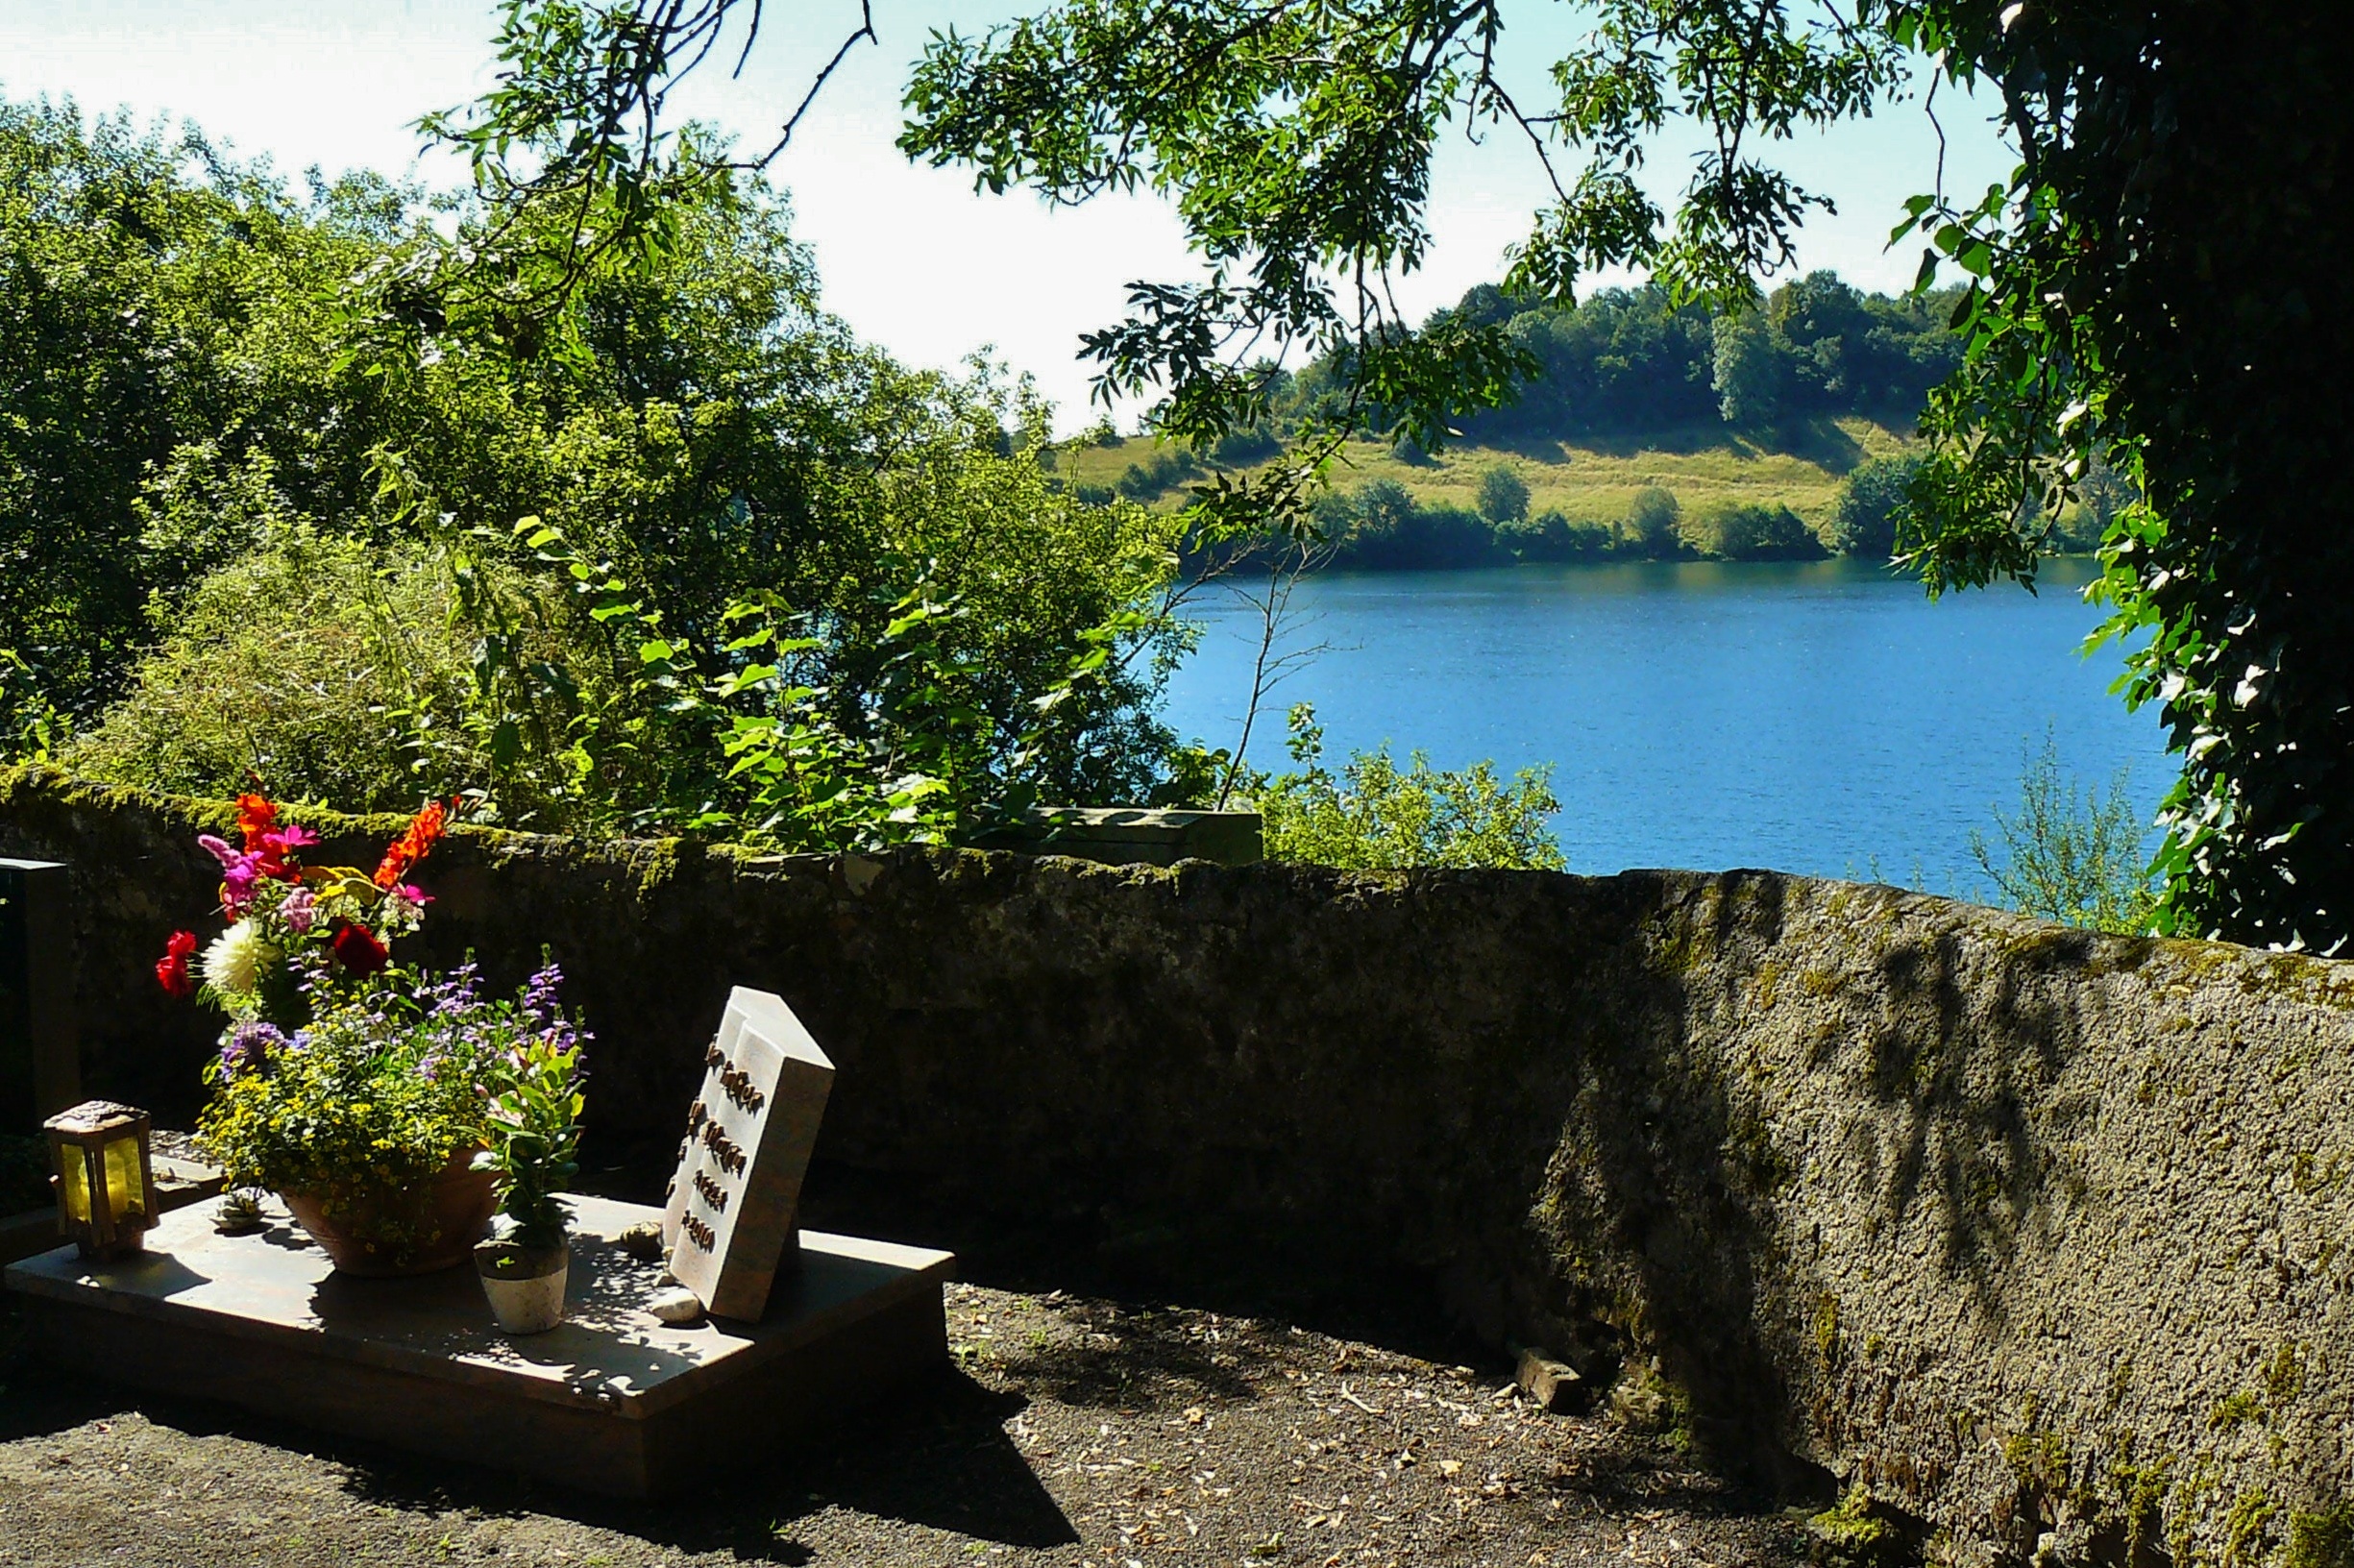
landscape, tree, water, nature, flower, lake, atmosphere, wall, pond, idyllic, peaceful, backyard, botany, cemetery, garden, tombstone, flora, flowers, trees, grave, germany, beautiful, tomb, graves, mood, silent, waters, eifel, resting place, last calm, grabschmuck, maar